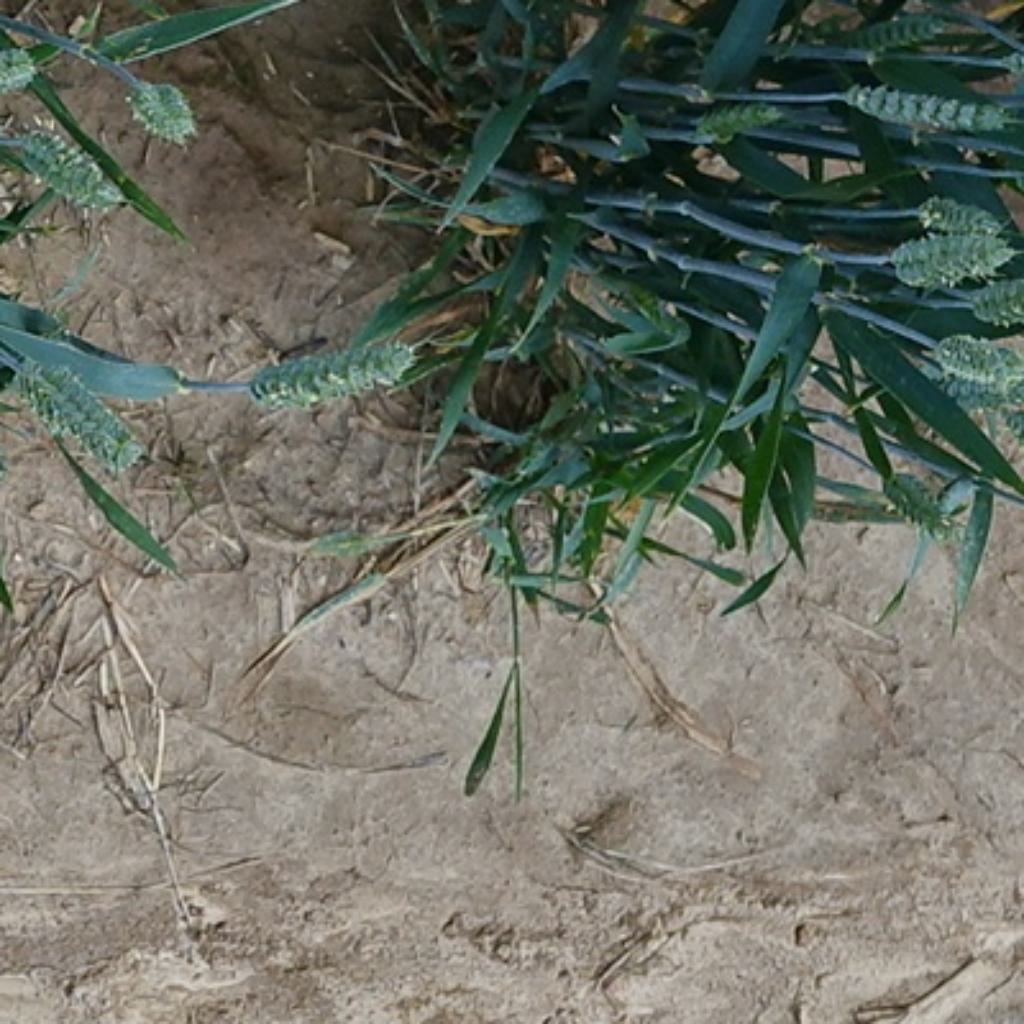
Country: France
Location: VLB
Wheat development stage: Filling